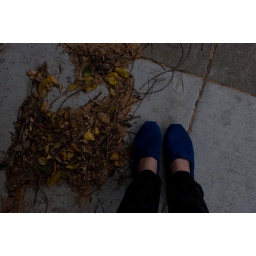
walked up bernal heights hill in the fog, in new shoes (now not so new).